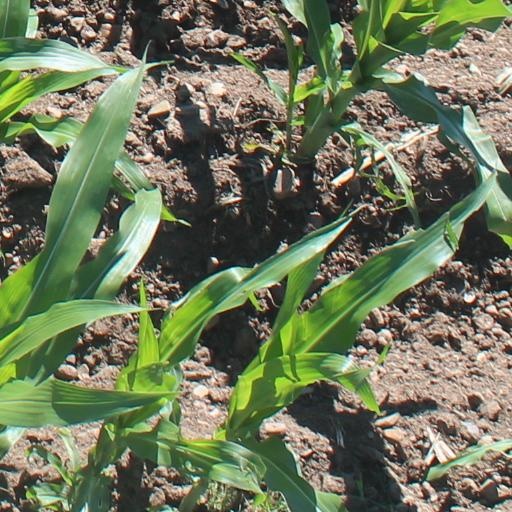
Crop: maize; corn